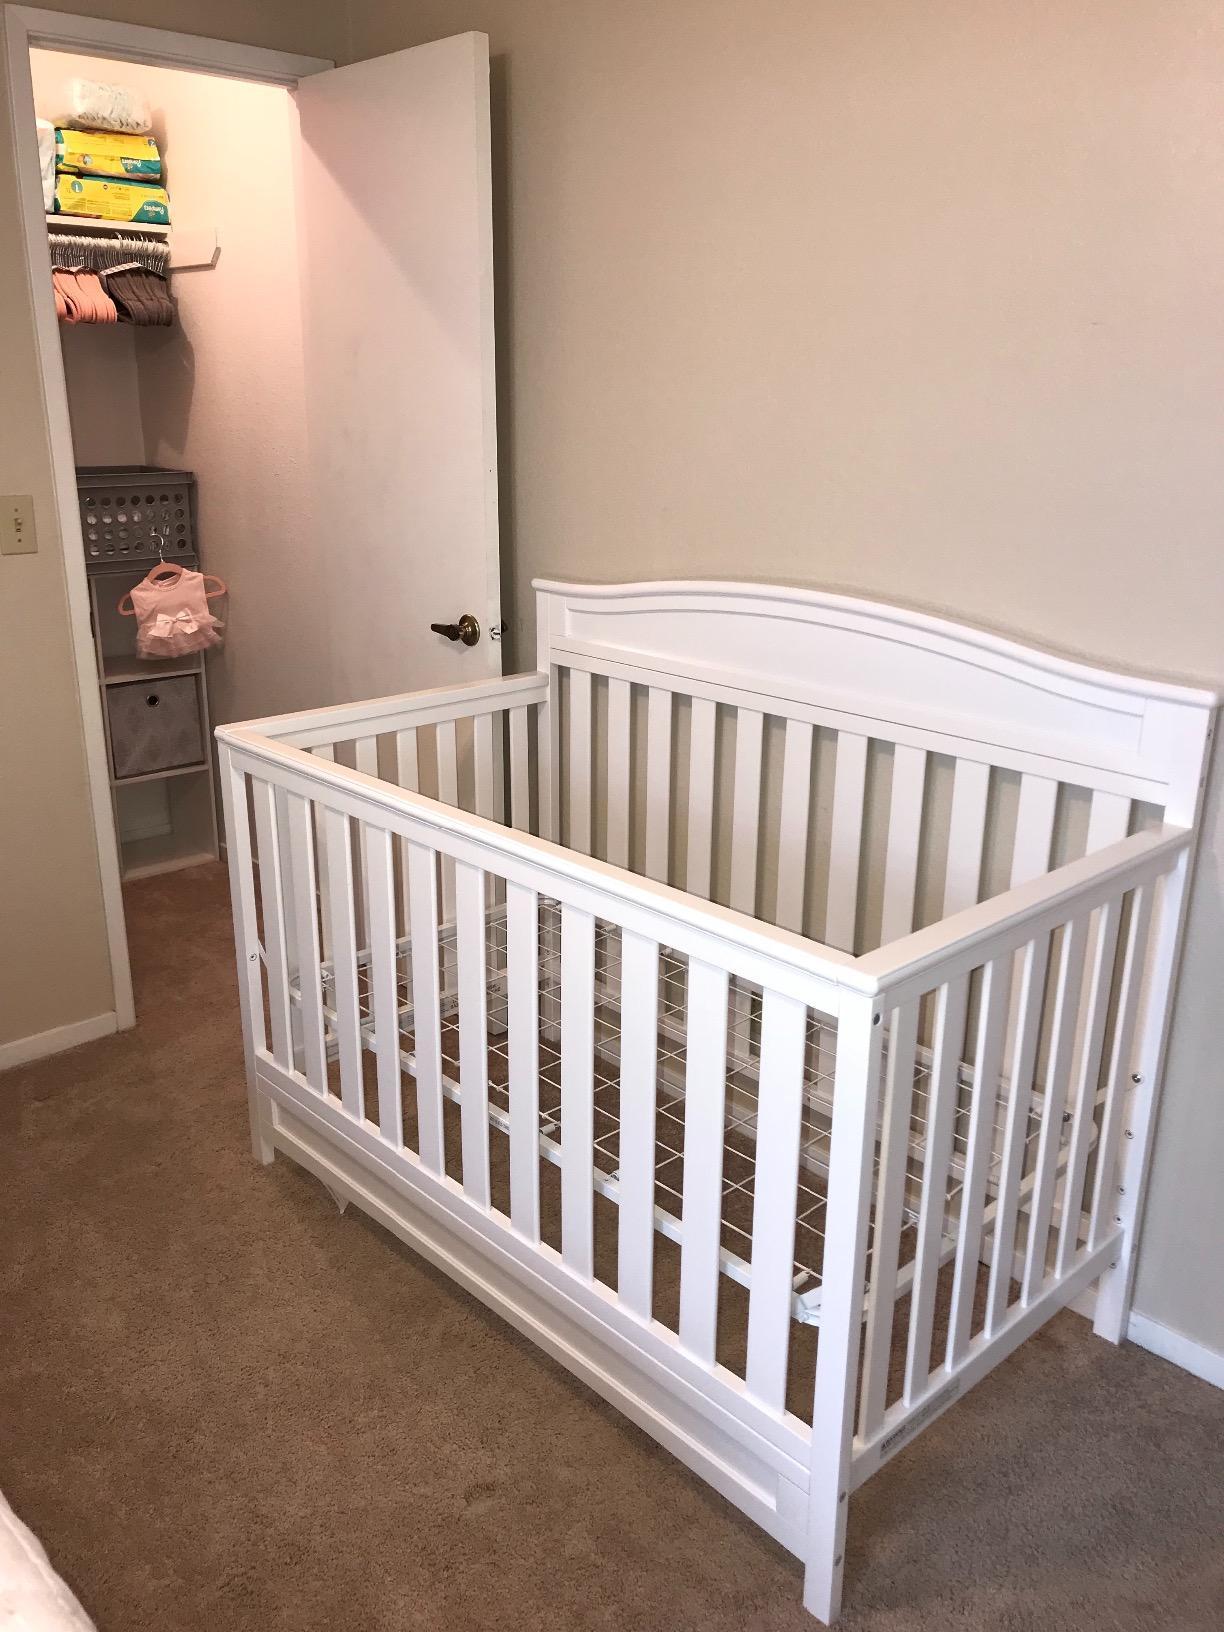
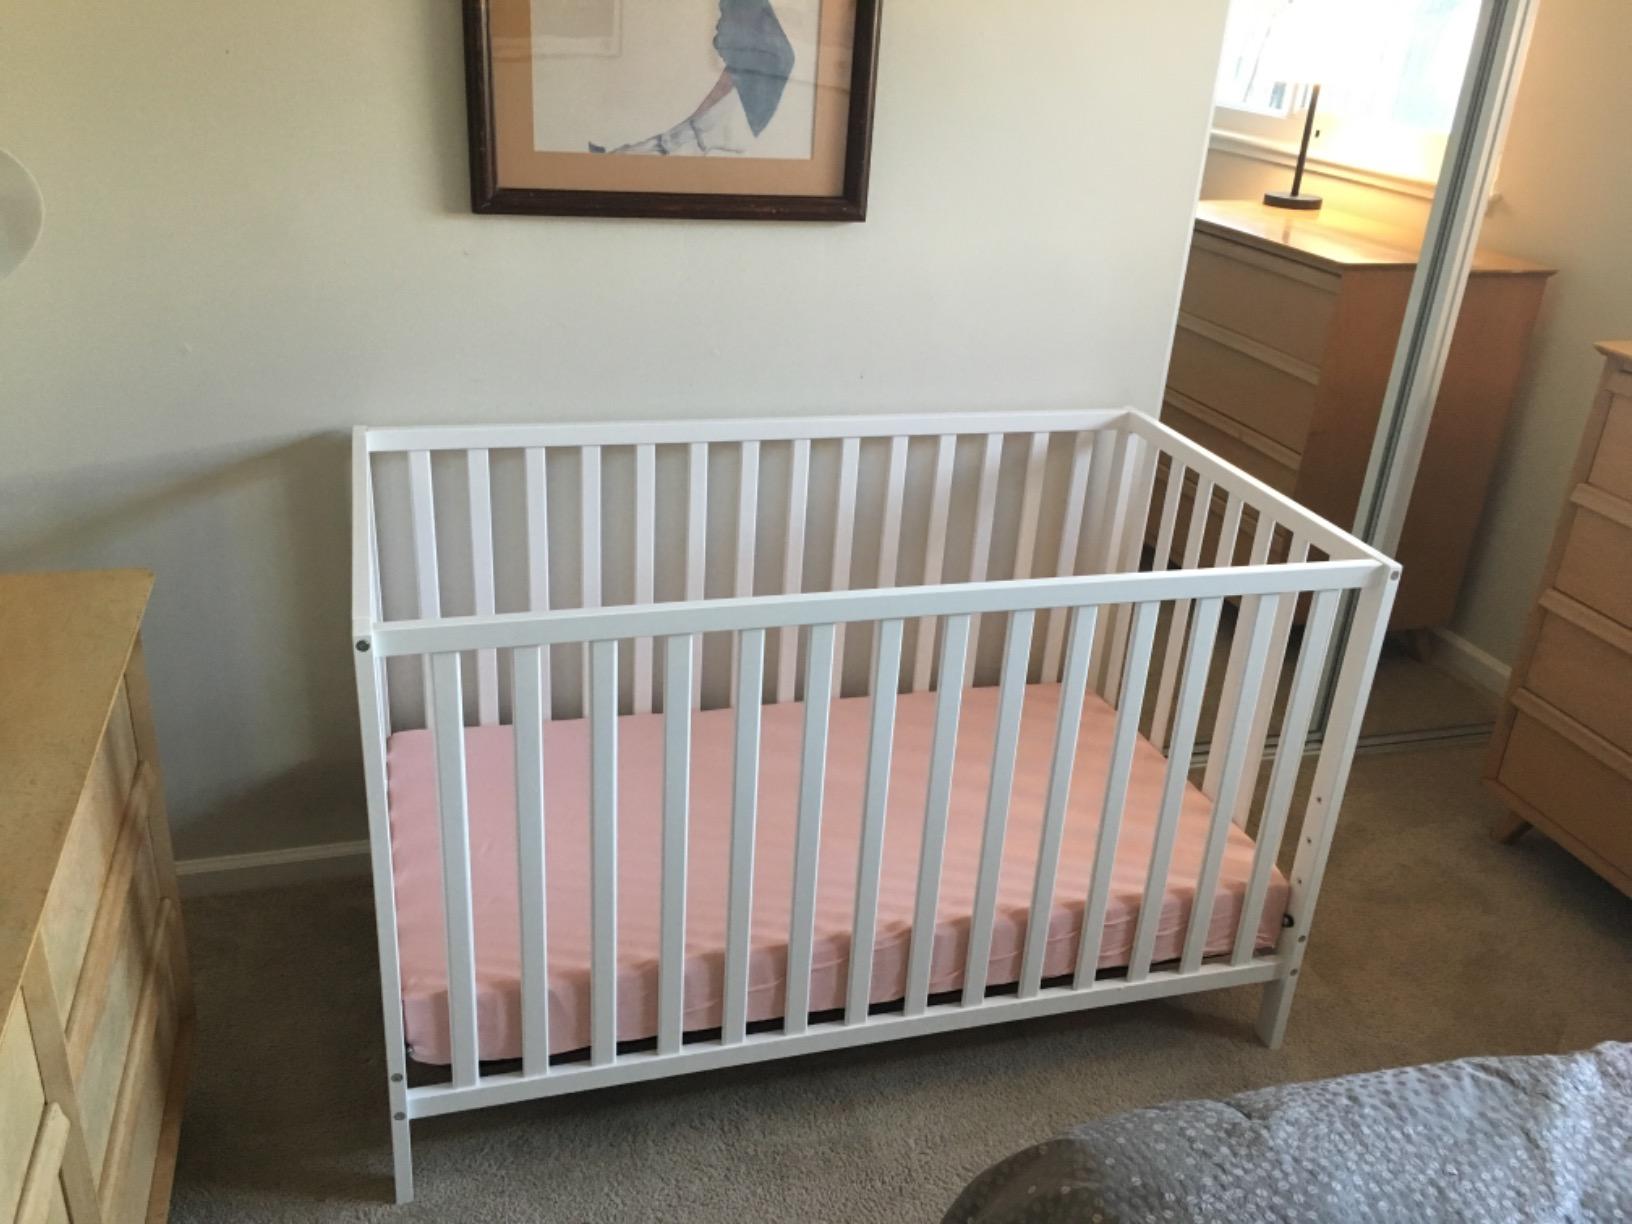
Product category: products_crib
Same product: no